Delilah

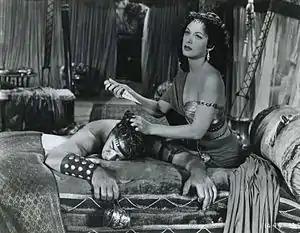
Victor Mature and Hedy Lamarr in the title roles of Cecil B. DeMille's "Samson and Delilah" (1949)

According to the "Encyclopædia Britannica", Delilah's name has "become synonymous with a voluptuous, treacherous woman". The use of the name "Delilah" to connote deceit or betrayal can be found in works such as H. G. Wells' "The Invisible Man" (1897), the Tom Jones song "Delilah" (1968), Andrew Lloyd Webber's "The Phantom of the Opera" (1986), and Pat Conroy's "Beach Music" (1995). In "One Thousand and One Nights", her name is applied to cunning women.